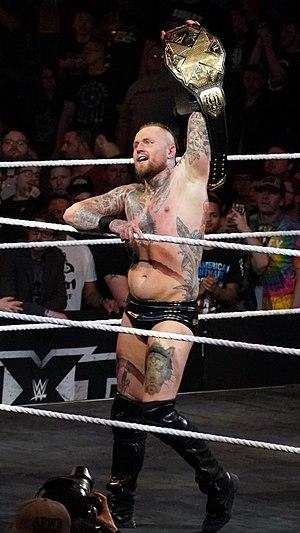
Tommy Budgen est un catcheur néerlandais. Il est notamment connu pour avoir travaillé à la Westside Xtreme Wrestling, une fédération de catch allemand et sur le circuit indépendant britannique sous le nom de Tommy End. Il travaille actuellement à la World Wrestling Entertainment, dans la division Raw, sous le nom de Aleister Black